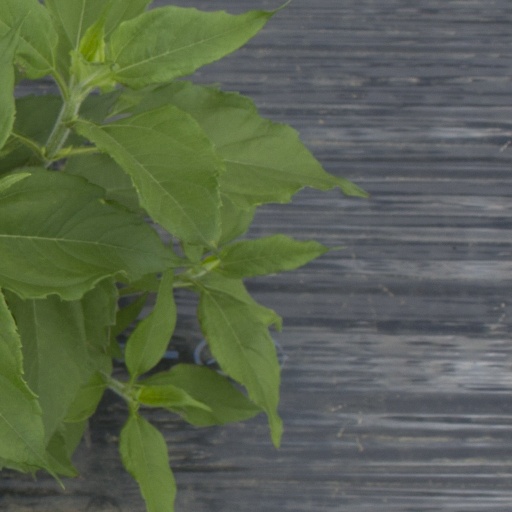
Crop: Jerusalem artichoke